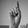
ASL letter: D